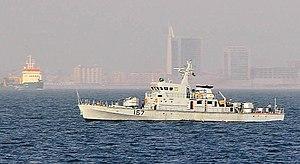
La marine pakistanaise est la marine de guerre du Pakistan et représente l'une des composantes des forces armées pakistanaises. Elle est créée à la suite de la dissolution de la Royal Indian Navy après la partition de l'Inde britannique par un acte parlementaire établissant l'indépendance du Pakistan du Royaume-Uni le 14 août 1947.